Maria Jolas

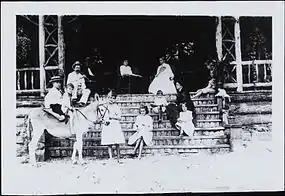
Maria McDonald Jolas, photographed as a child in Louisville, Kentucky, ca. 1910. She is seated in the middle of the staircase.

Maria Jolas (January 12, 1893 – March 4, 1987), born Maria McDonald, was an American translator and pacifist, one of the founding members of "transition" in Paris with her husband Eugene Jolas.